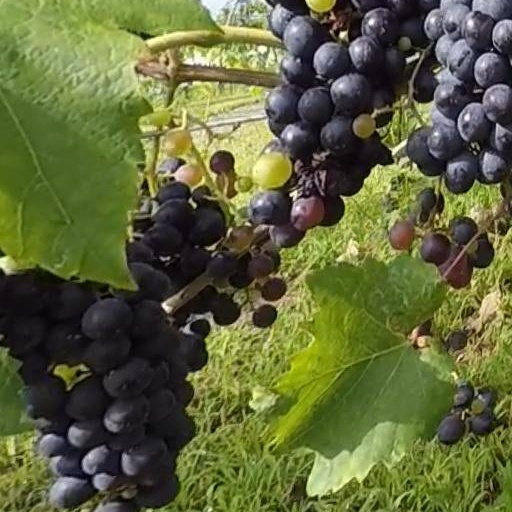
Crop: grape